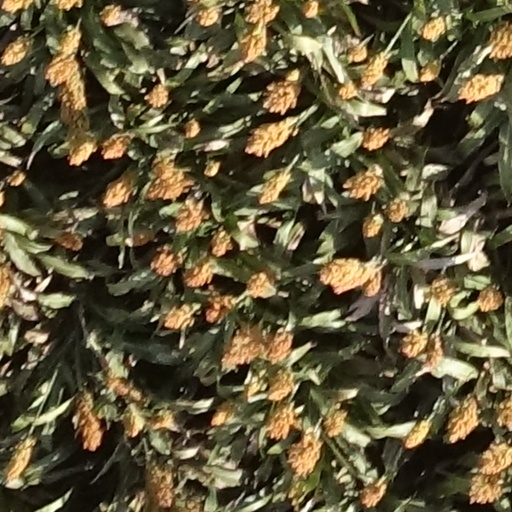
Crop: sorghum